Oru Kai Osai

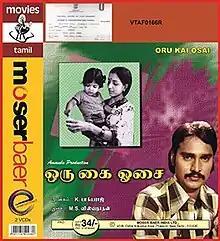
VCD cover

Oru Kai Osai is a 1980 Indian Tamil-language film, written, produced and directed by K. Bhagyaraj, starring himself and Ashwini. It was released on 25 July 1980. The film created an impact and was well received by the audience for its unique characterisation and unexpected climax. It was remade in Telugu as "Pranaya Geetham" (1981).